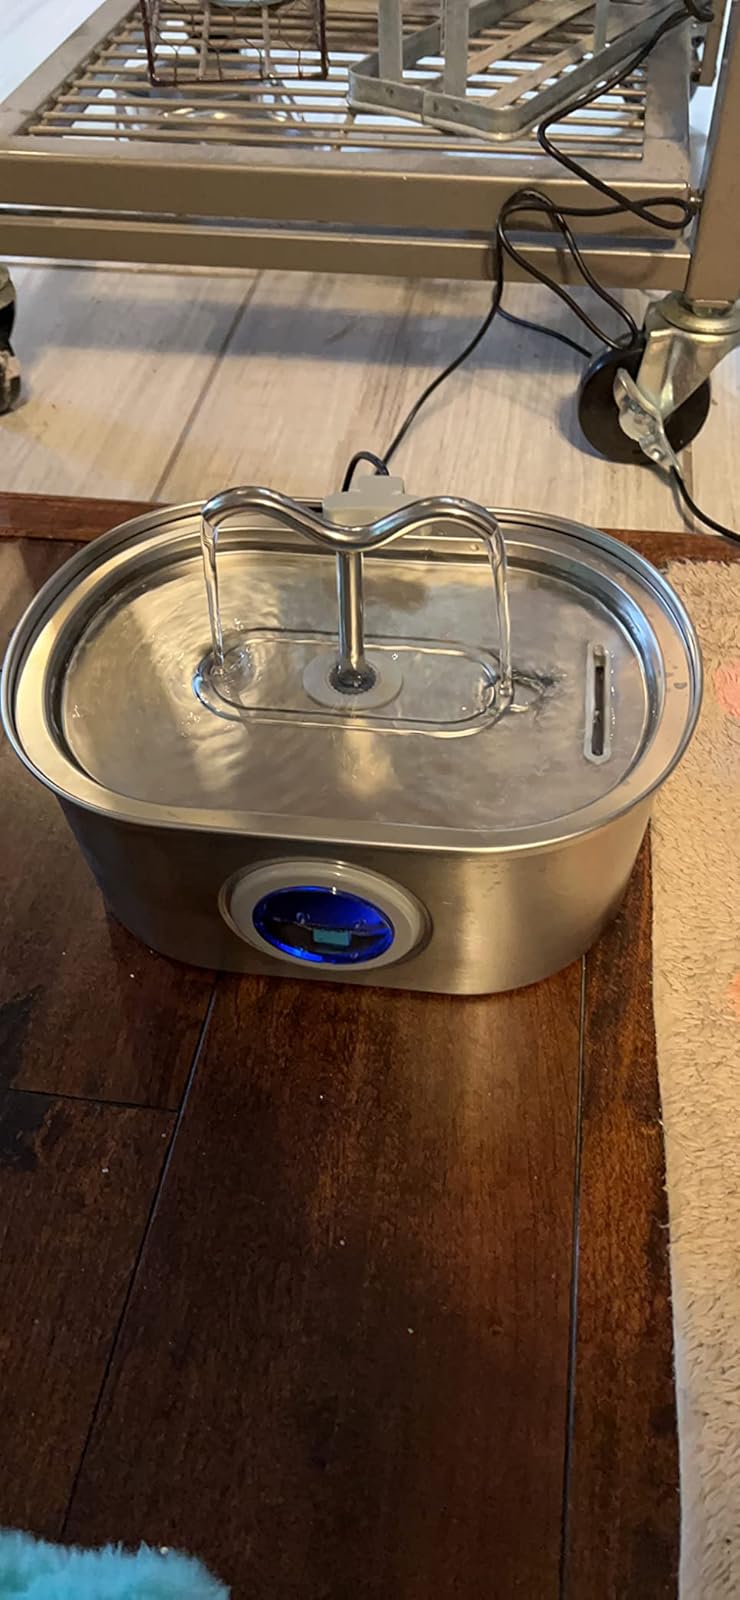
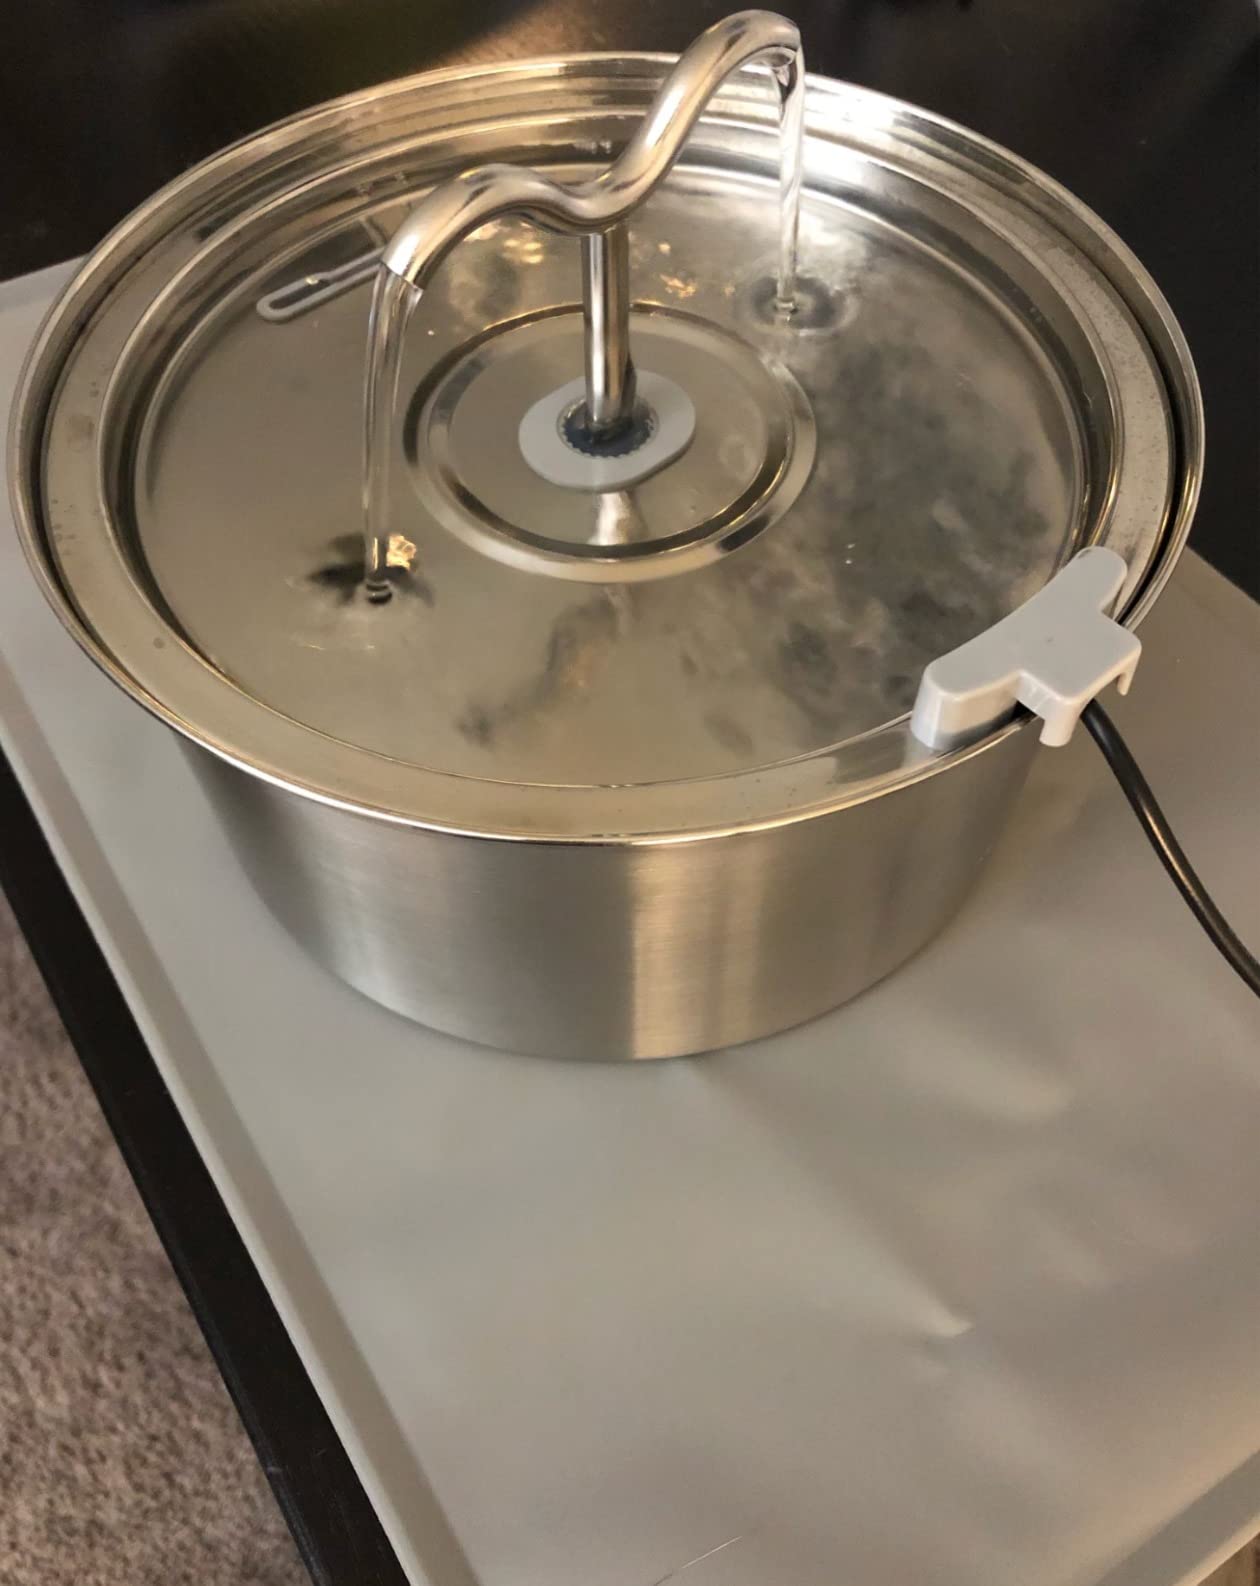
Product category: items_bowl
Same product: no